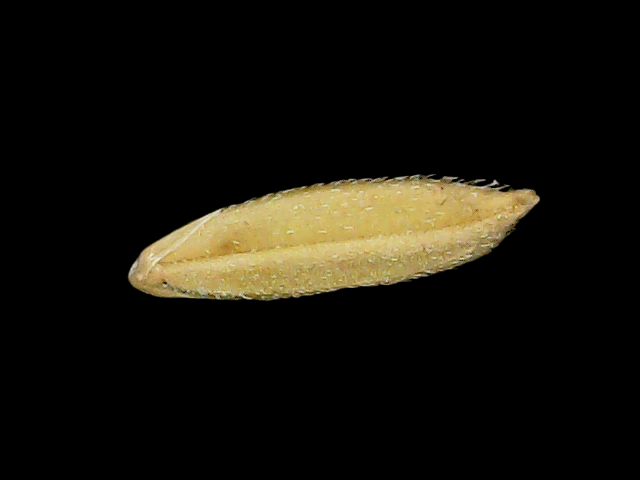
Rice variety: Binadhan17